Sumi Haru

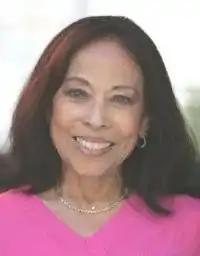
Sumi Haru publicity photo

Sumi Haru (also known as Sumi Sevilla Haru; August 25, 1939 – October 16, 2014) was an American film and television actress, producer, actor, journalist, poet, and the first national vice-president of the Screen Actors Guild (SAG). Haru is best known for such films and television shows as "Krakatoa, East of Java", "M*A*S*H", "The Beverly Hillbillies" and "Hill Street Blues".